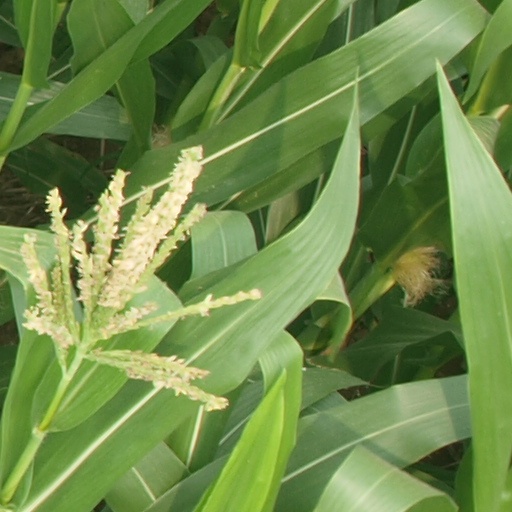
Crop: maize; corn